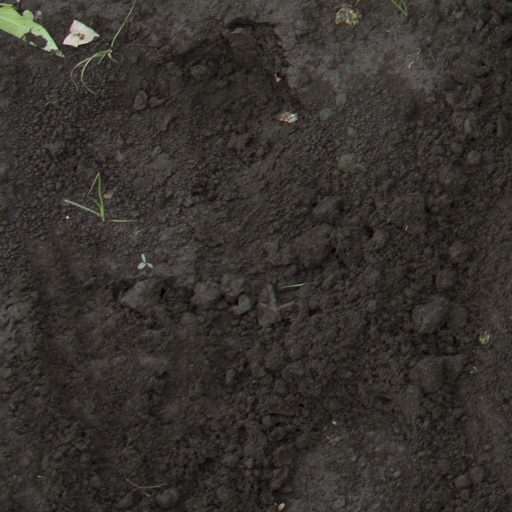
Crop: soybean